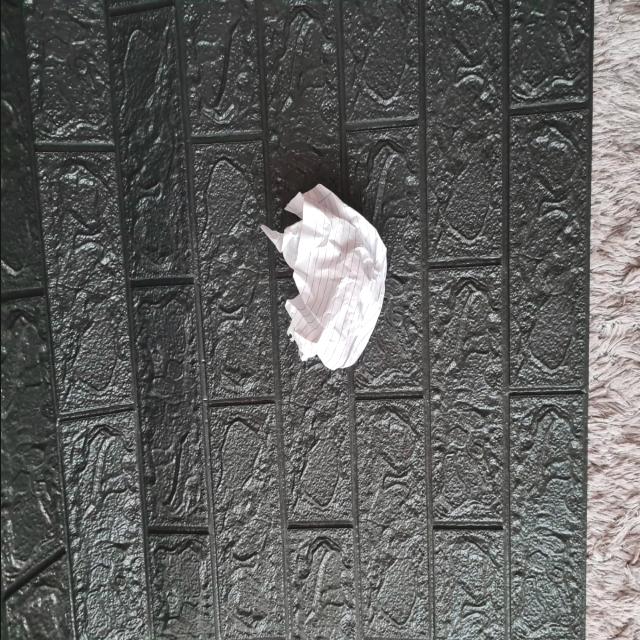
Label: tissues